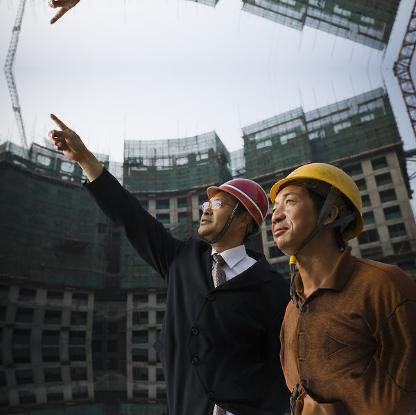
Objects in the image:
label: helmet
label: helmet